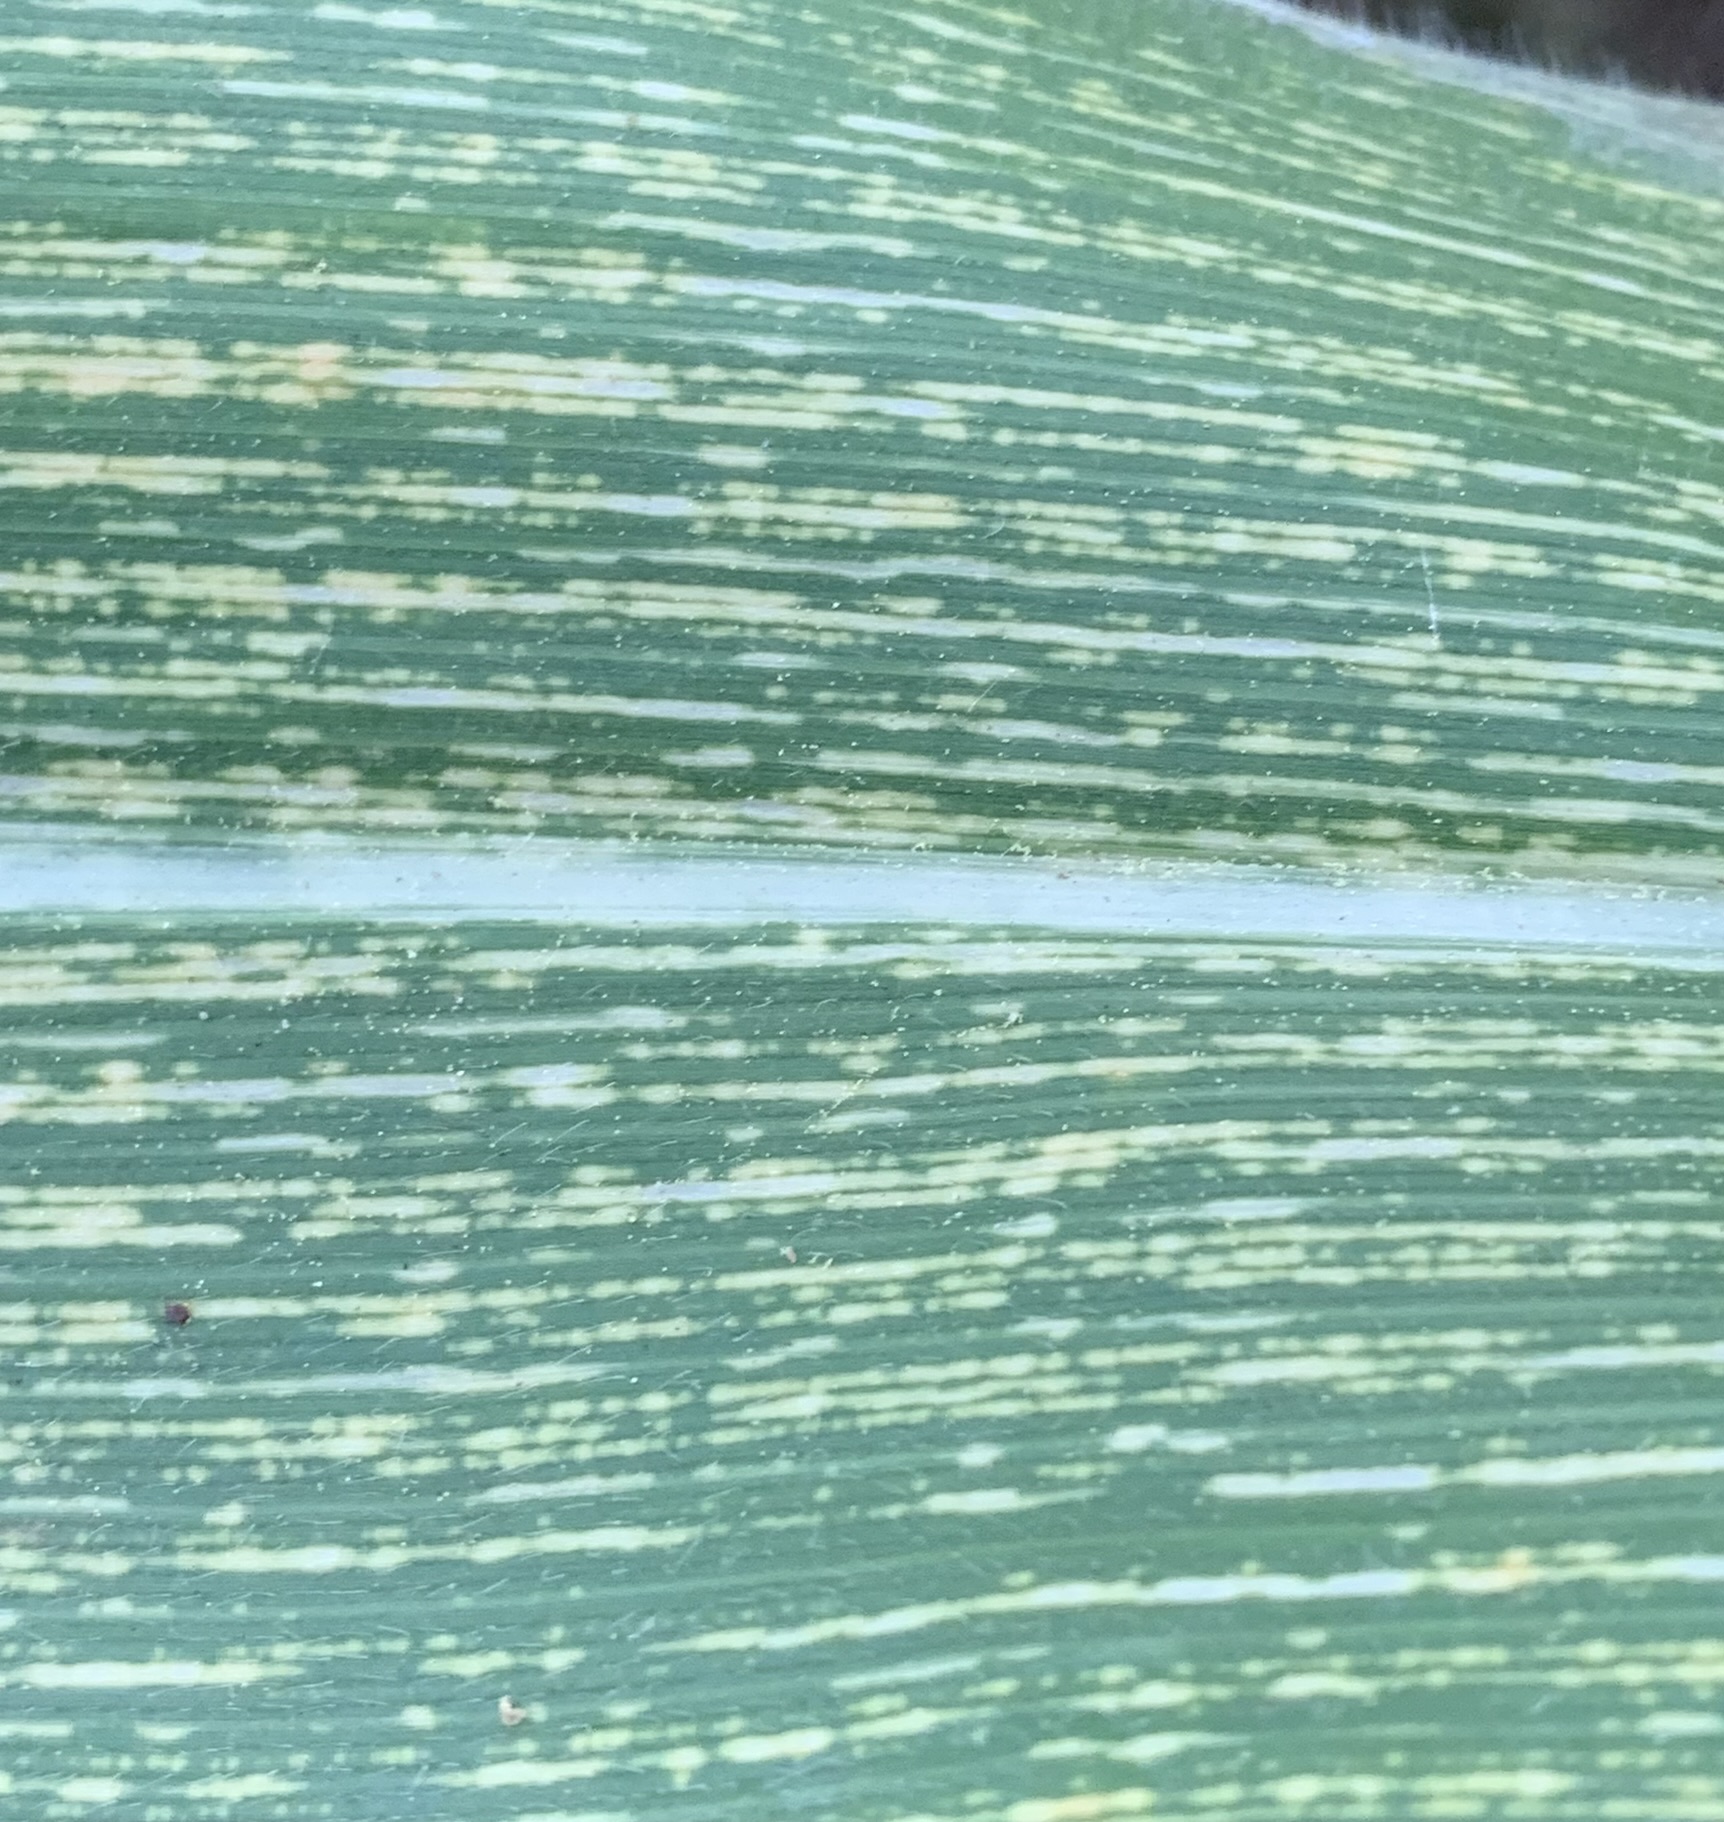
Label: MSV